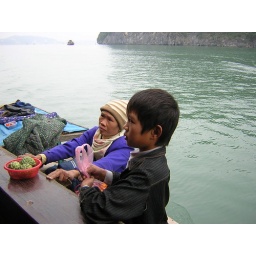
This mother and son were going boat to boat selling fruit in Ha Long Bay, Vietnam.